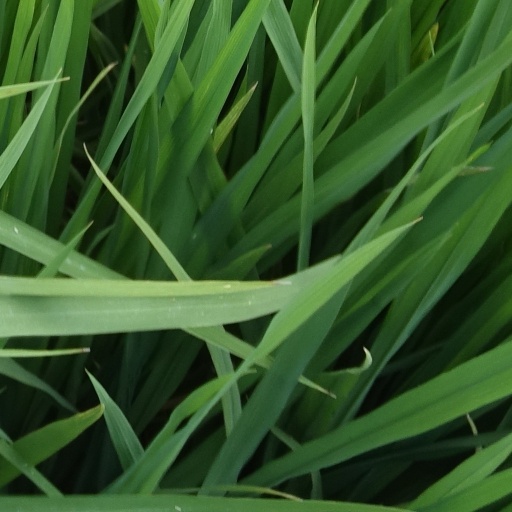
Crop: rice